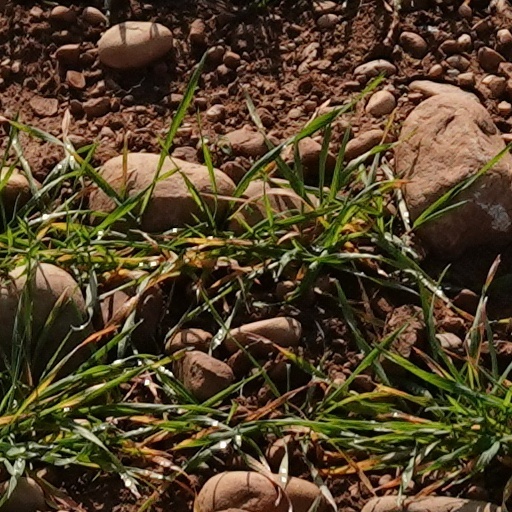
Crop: wheat